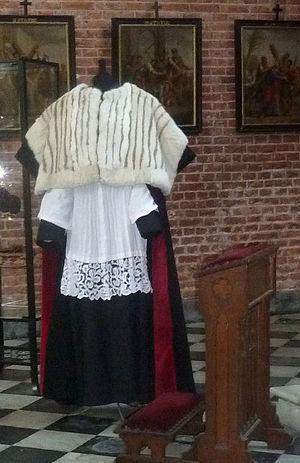
La fourrure est la peau des animaux, garnie de ses poils ou, plus rarement, de duvet ou de plumes. Ce mot désigne aussi le matériau obtenu par transformation par l'Homme, à usage de vêtement, garniture ou accessoire de décoration. Les fourrures commercialisées proviennent le plus souvent de mammifères sauvages ou d'élevage, et ont été traitées pour assurer leur souplesse et leur conservation, mais on utilise aussi l'expression « fourrure synthétique » pour désigner les produits d'imitation, issus de l'industrie pétrolière.
Un chanoine est un clerc appartenant à un chapitre ou à une congrégation, et consacré à la prière liturgique au choeur, voire à l'enseignement, la prédication, le secours des pauvres, la chorale, etc.